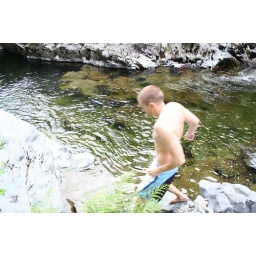
J decides that 8 degree (Celsius) water temperatures isn't going to keep him from swimming in the Sooke River.